Hiram B. Scutt Mansion

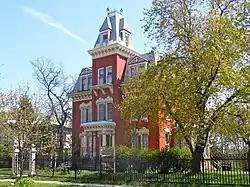

The Hiram B. Scutt Mansion or Scutt Mansion, also known as Barb Villa, is a historic residence in Joliet, Illinois.